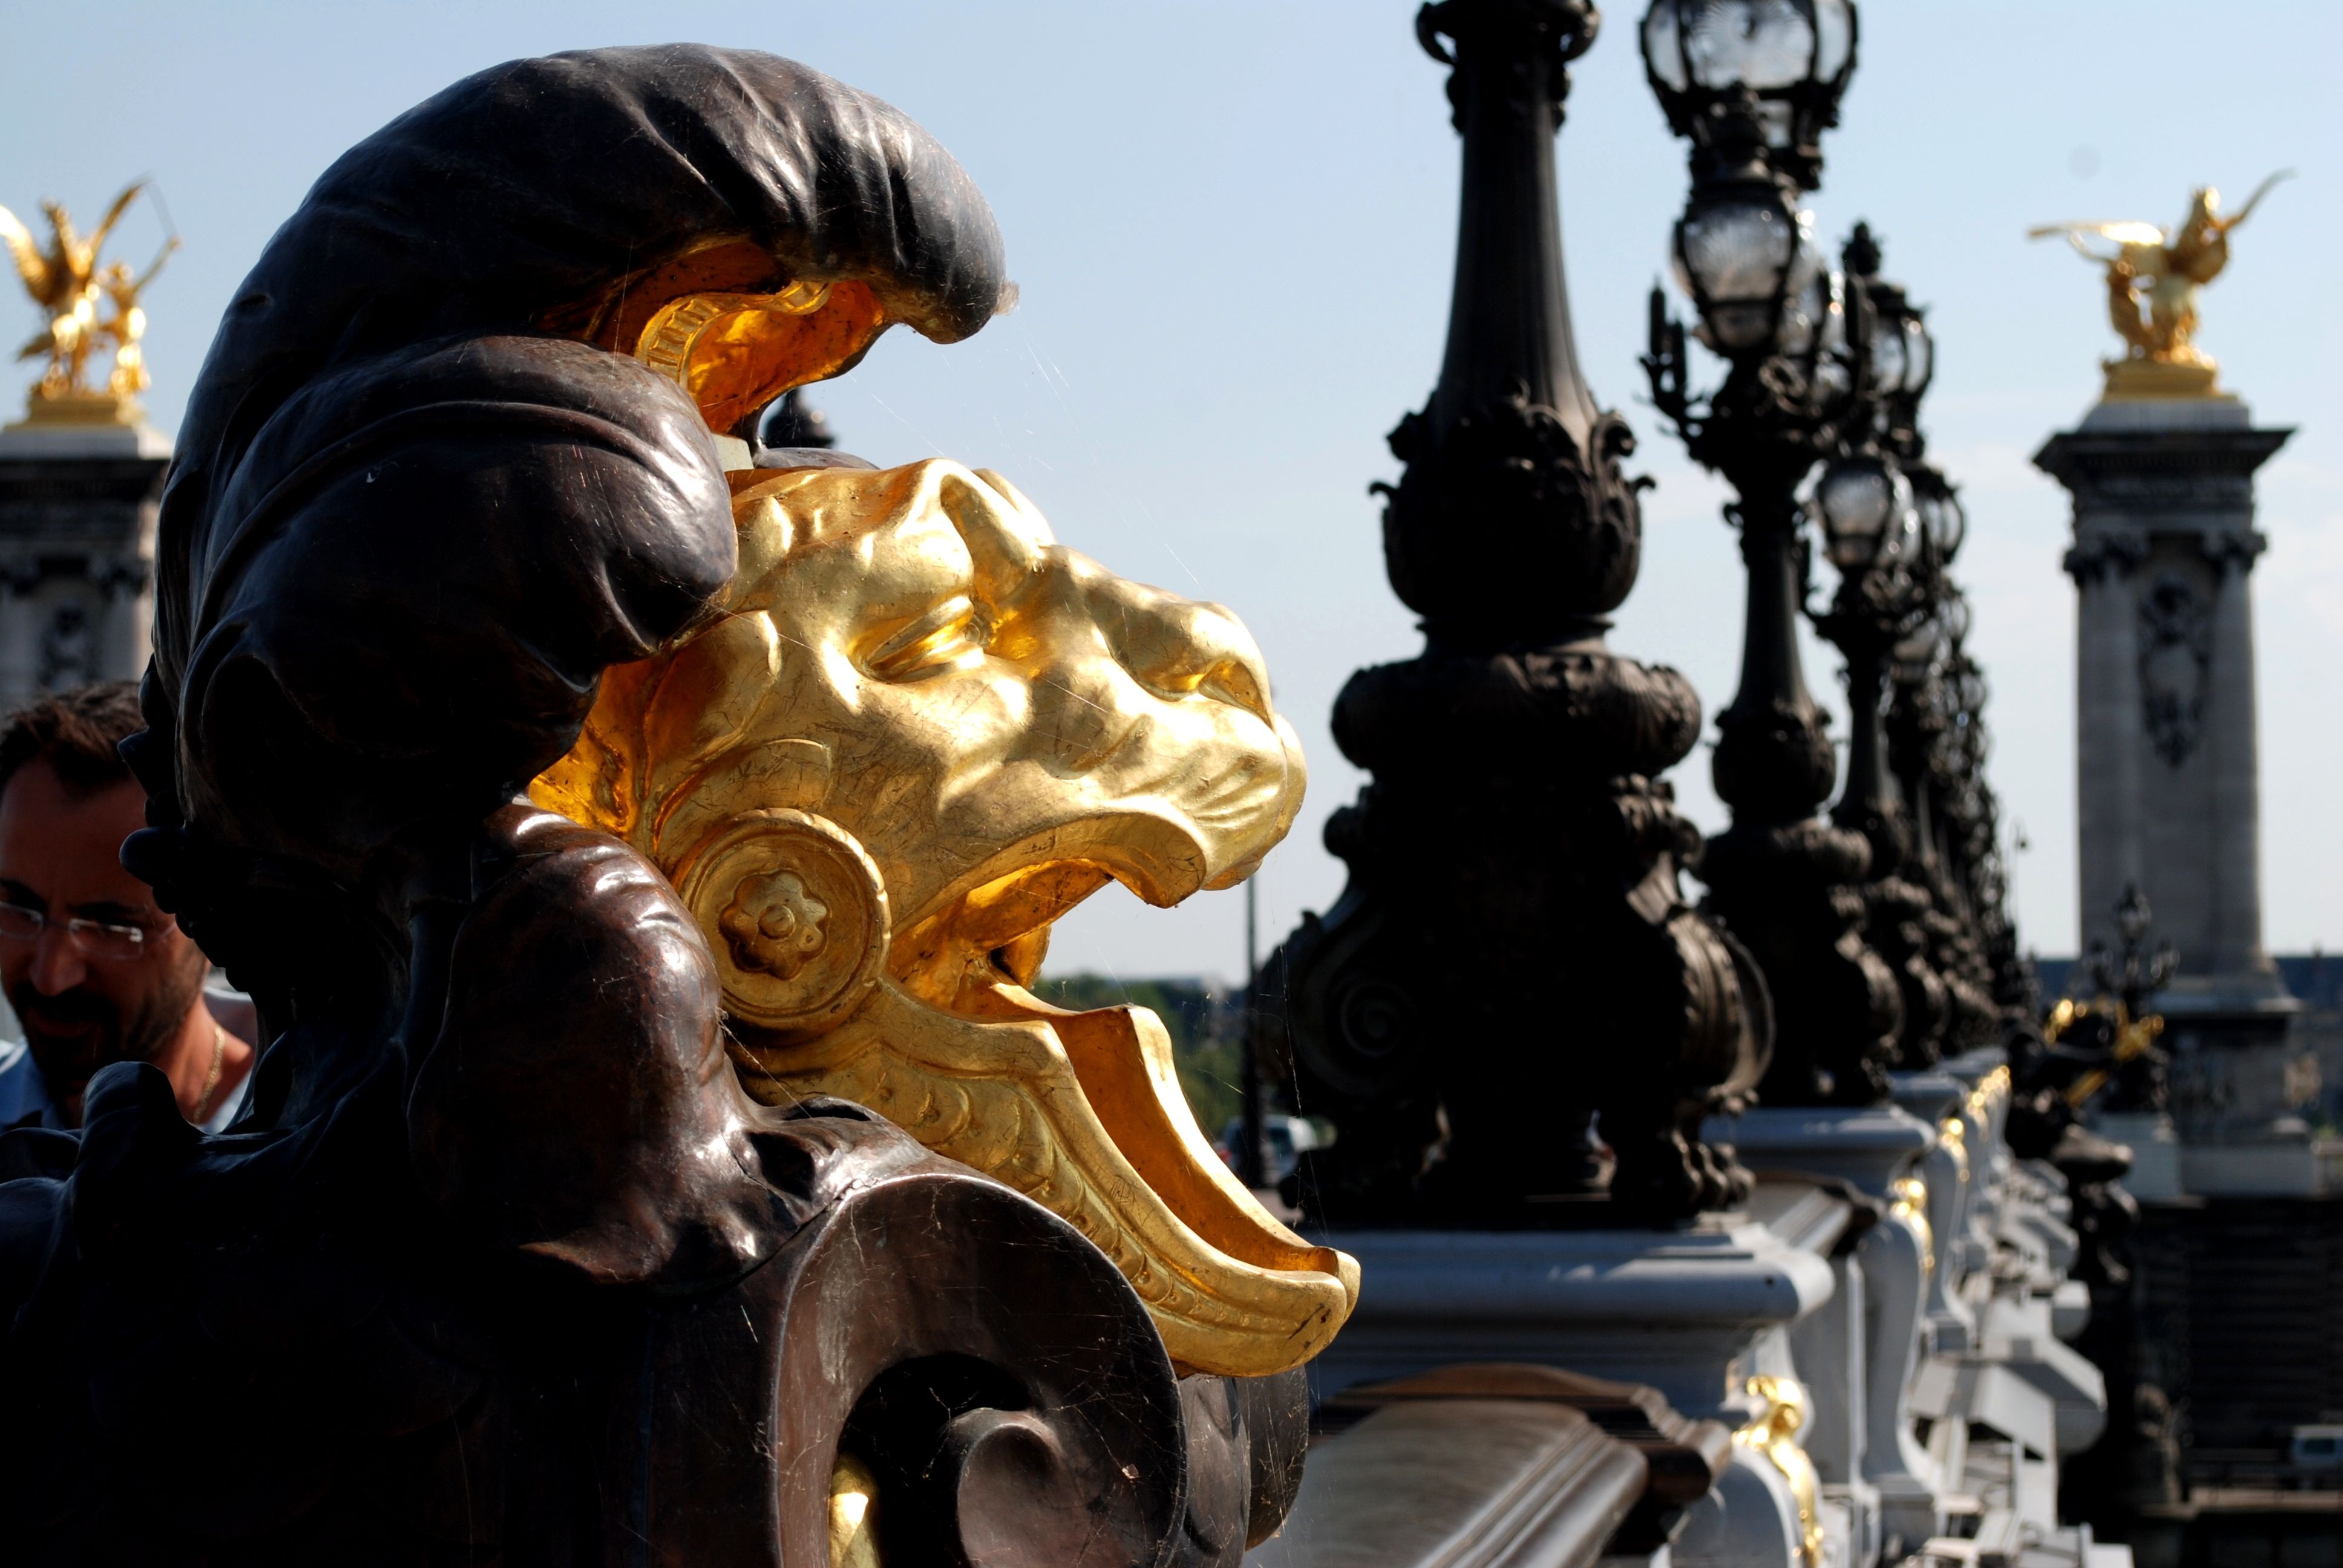
bridge, monument, statue, lion, sculpture